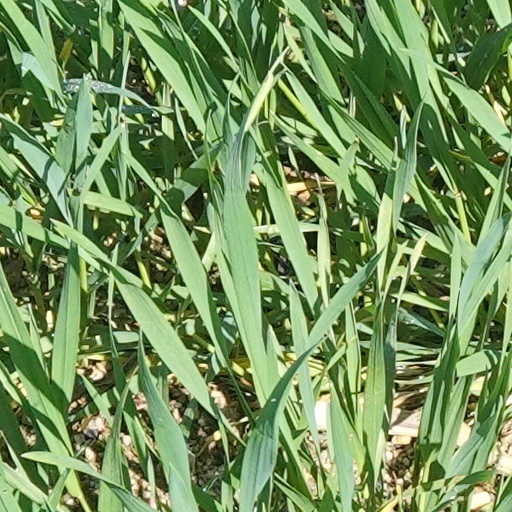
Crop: wheat